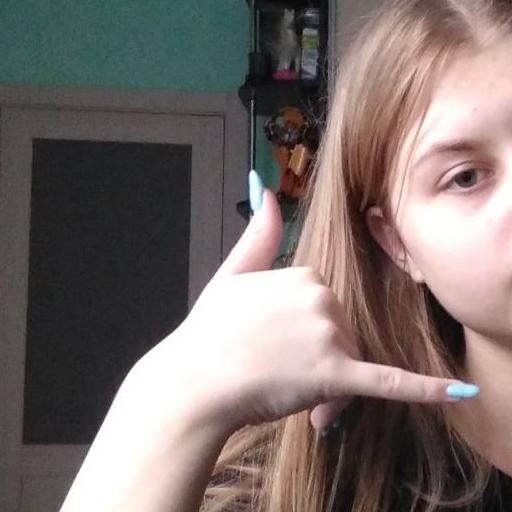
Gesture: call